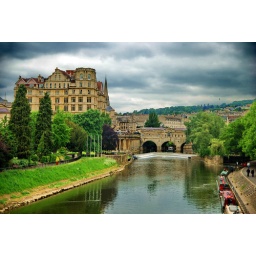
river avon over bath